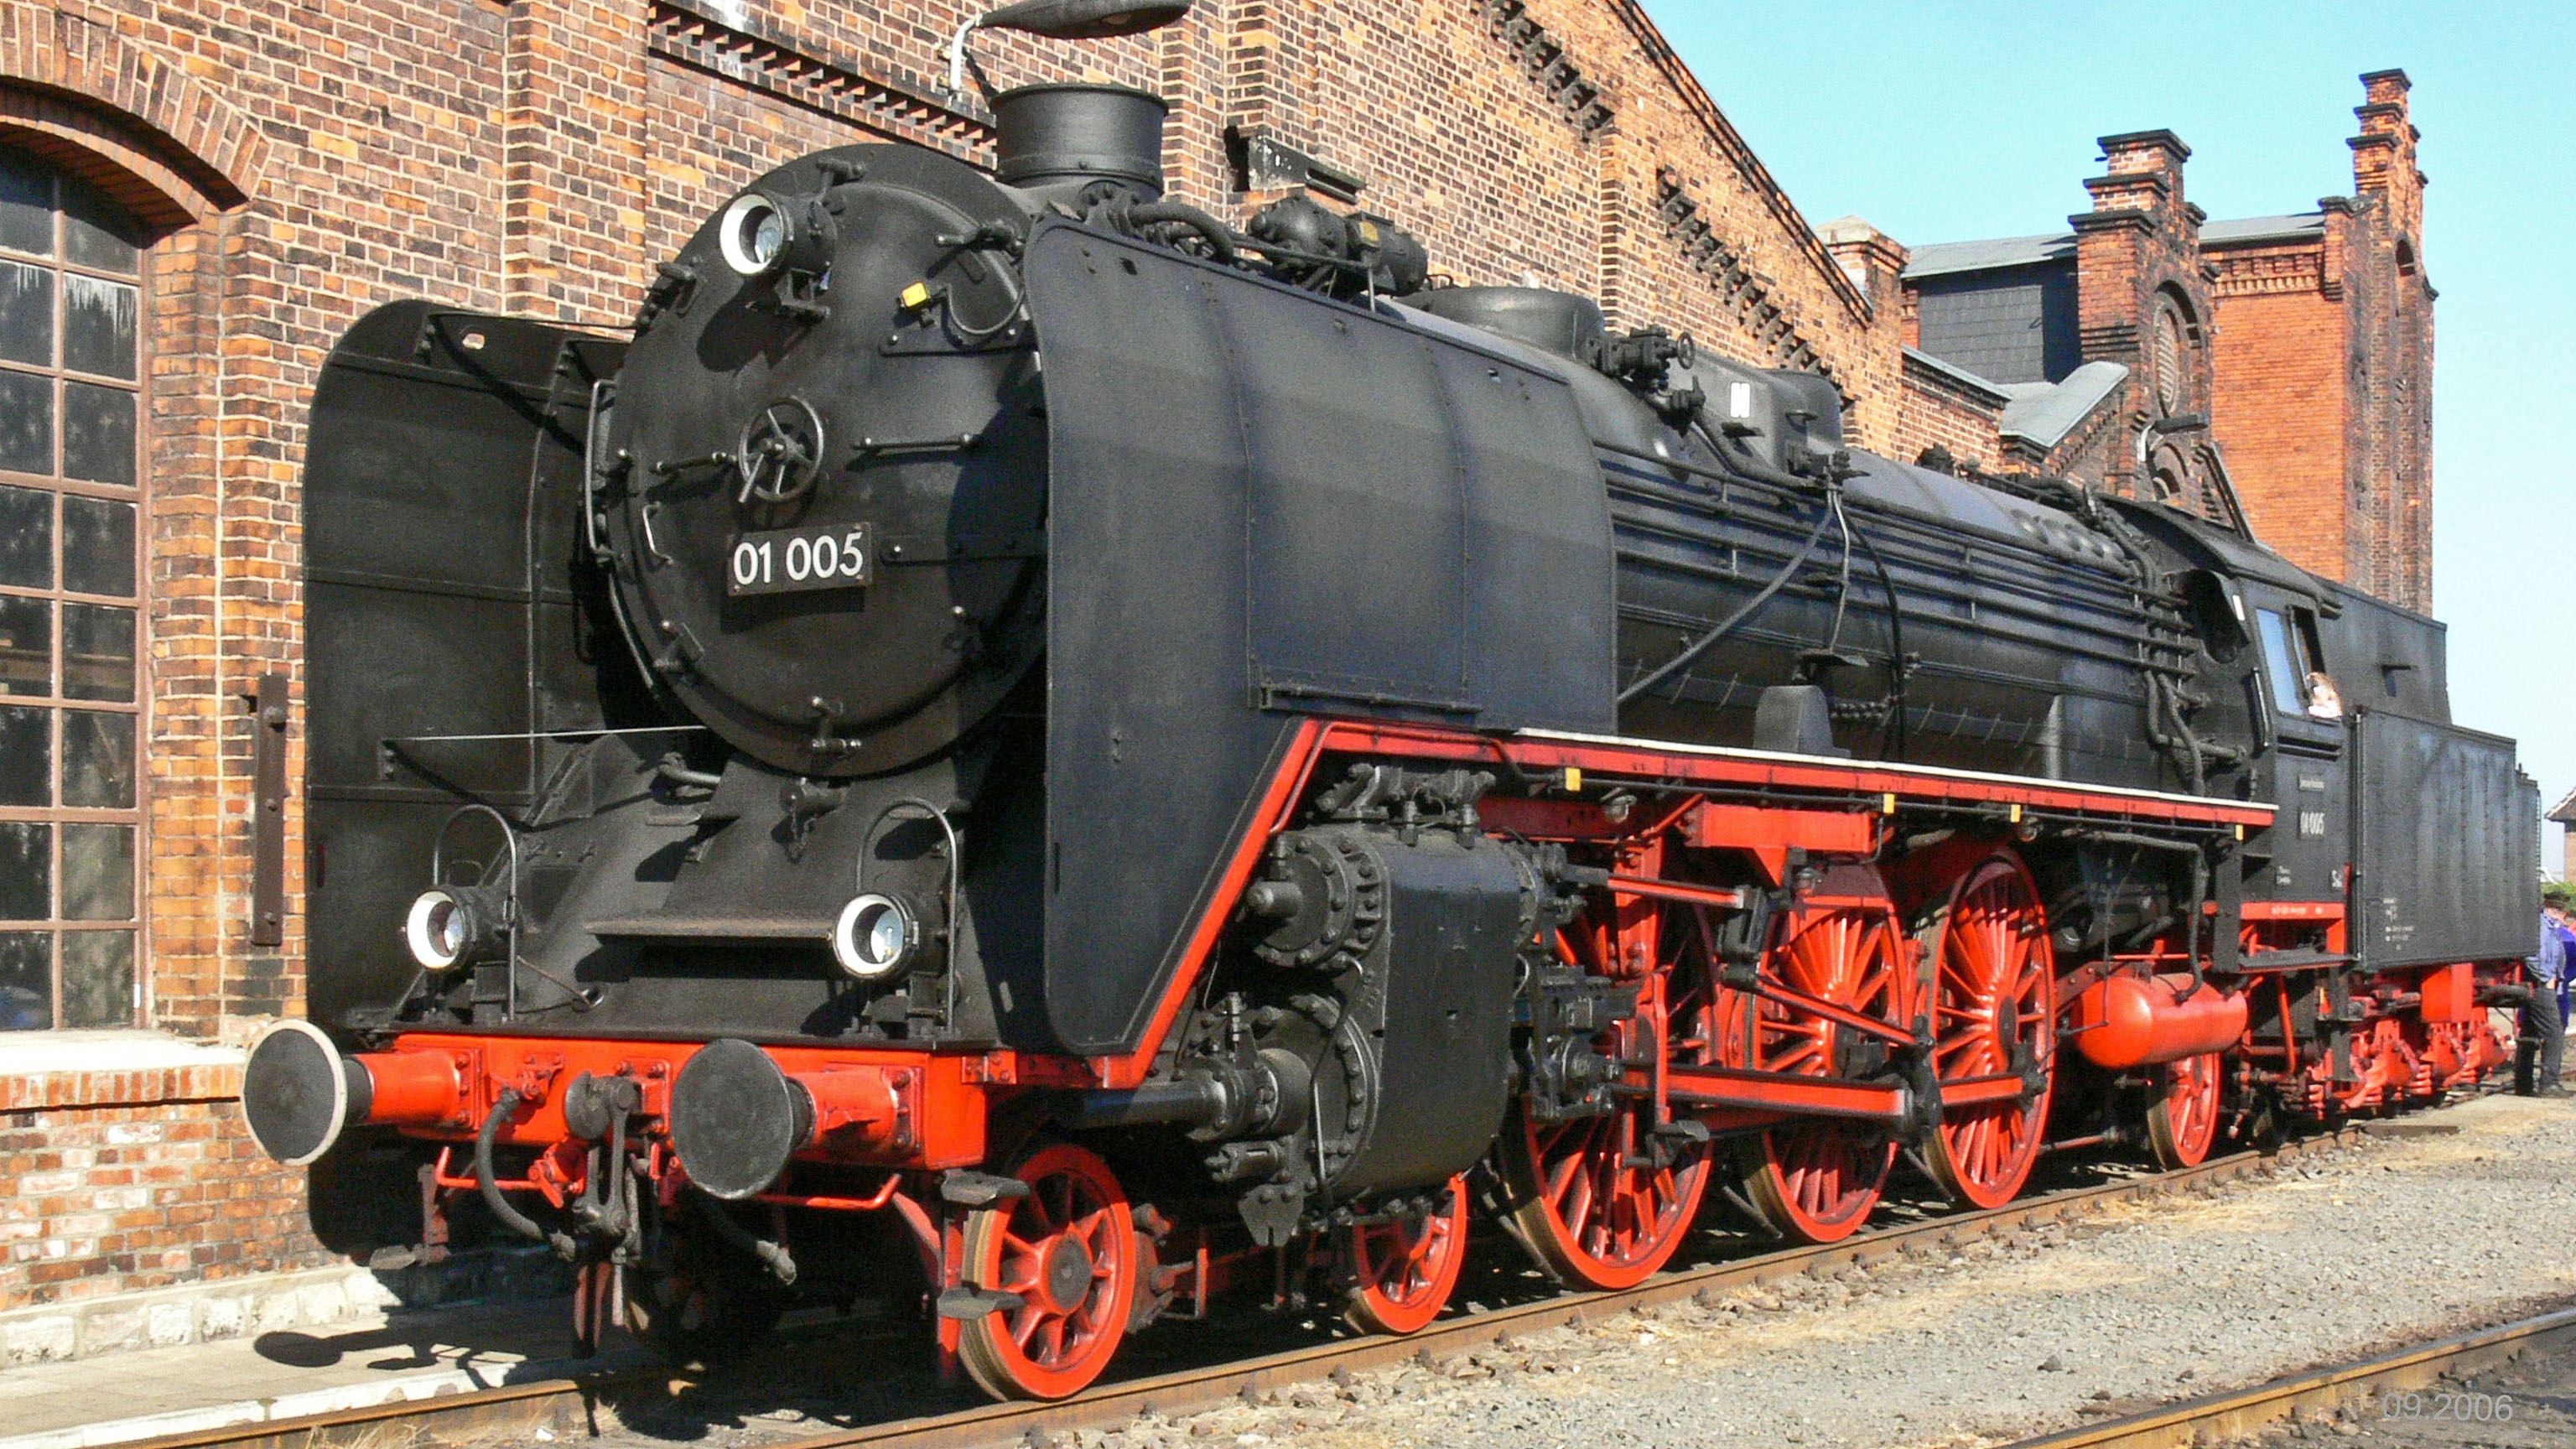
cold, track, railway, steam, train, transport, vehicle, museum, nostalgia, brick, bw, locomotive, engine, oldtimer, steam engine, exhibit, restored, historically, rail transport, electric locomotive, steam locomotive, dr, locomotive shed, museum day, bahnbetriebswerk, express train, auto part, prussian, drg class 01, br01, worked, reichsbahn, rolling stock, automotive engine part, railroad car, penny farthing locomotive, sta furt, br 01, classic view, railway festival, wagner sheets